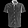
Label: Shirt